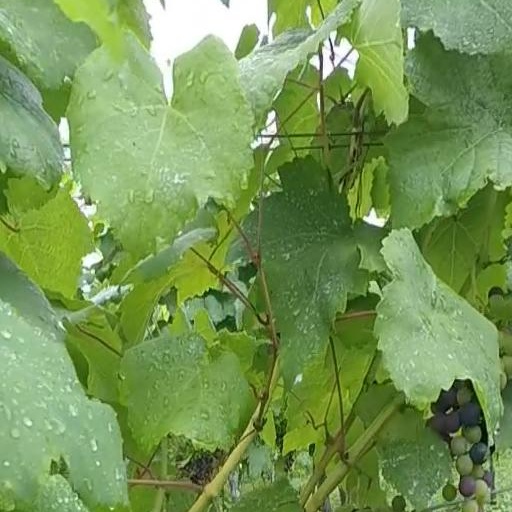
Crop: grape